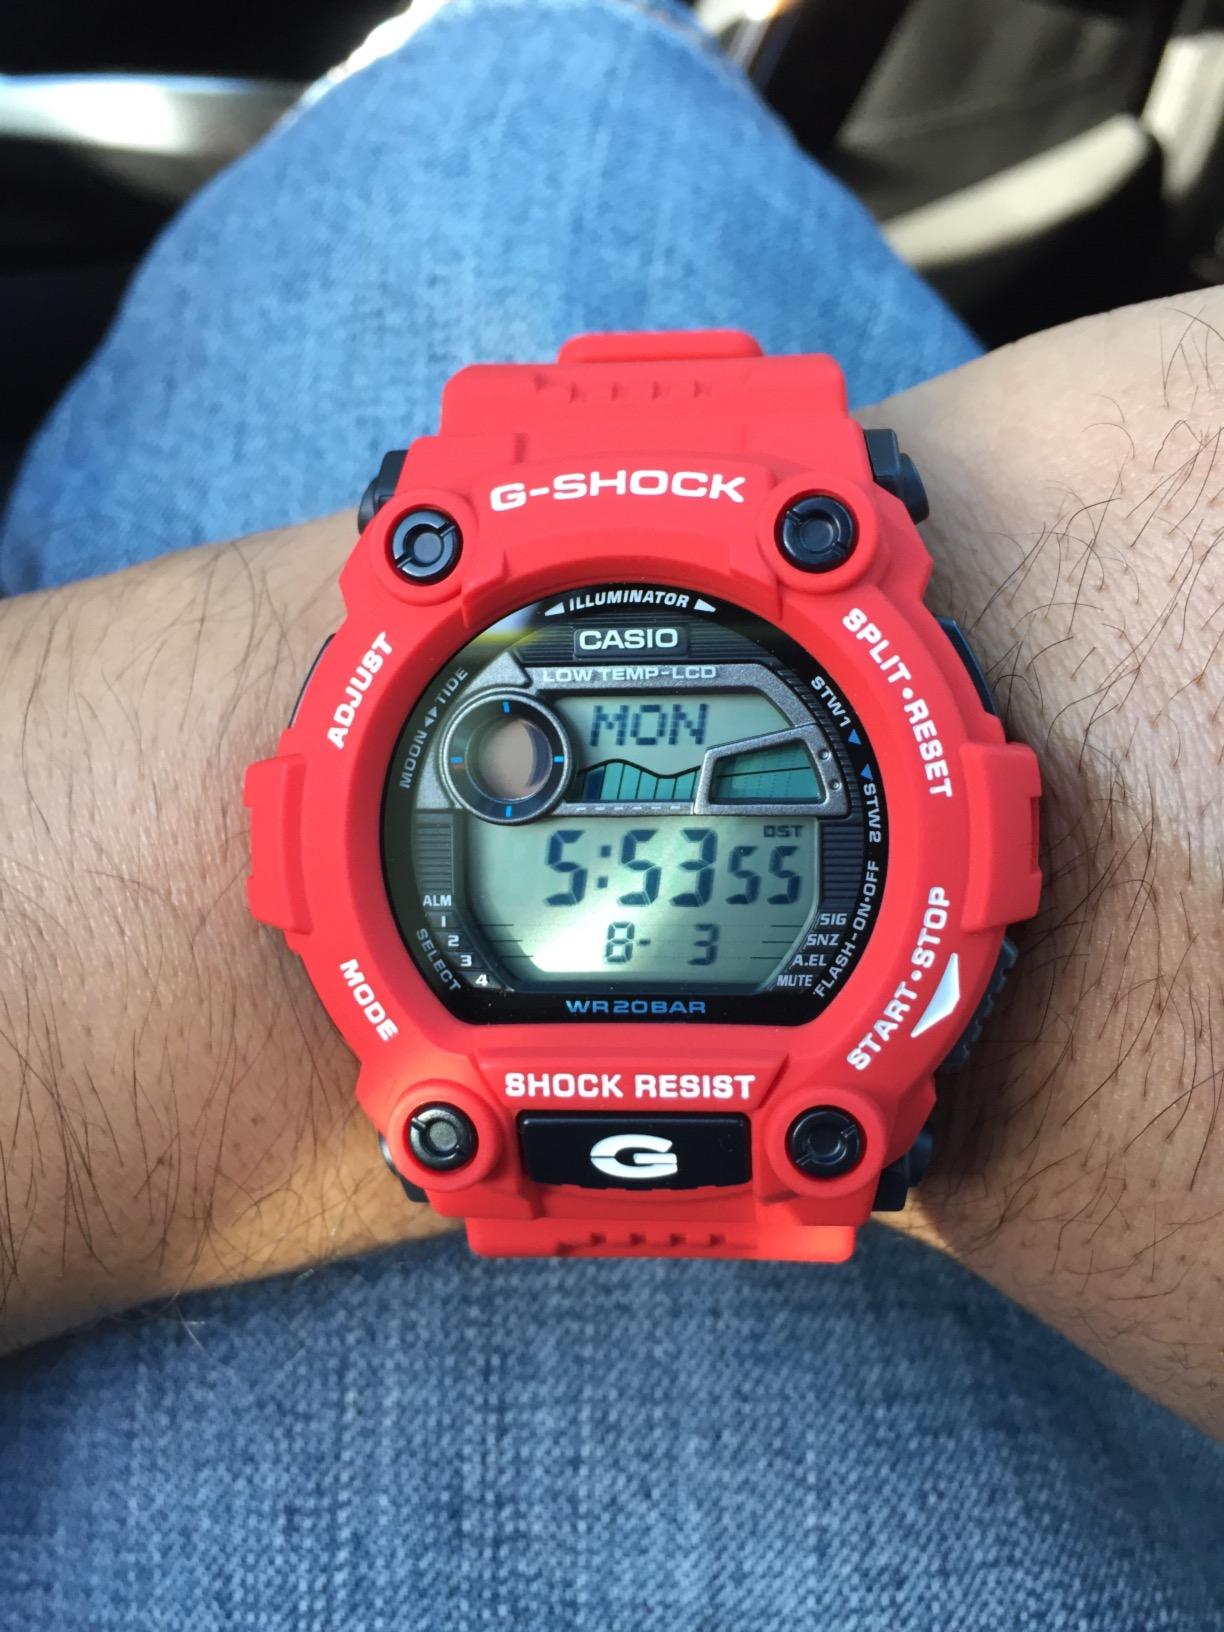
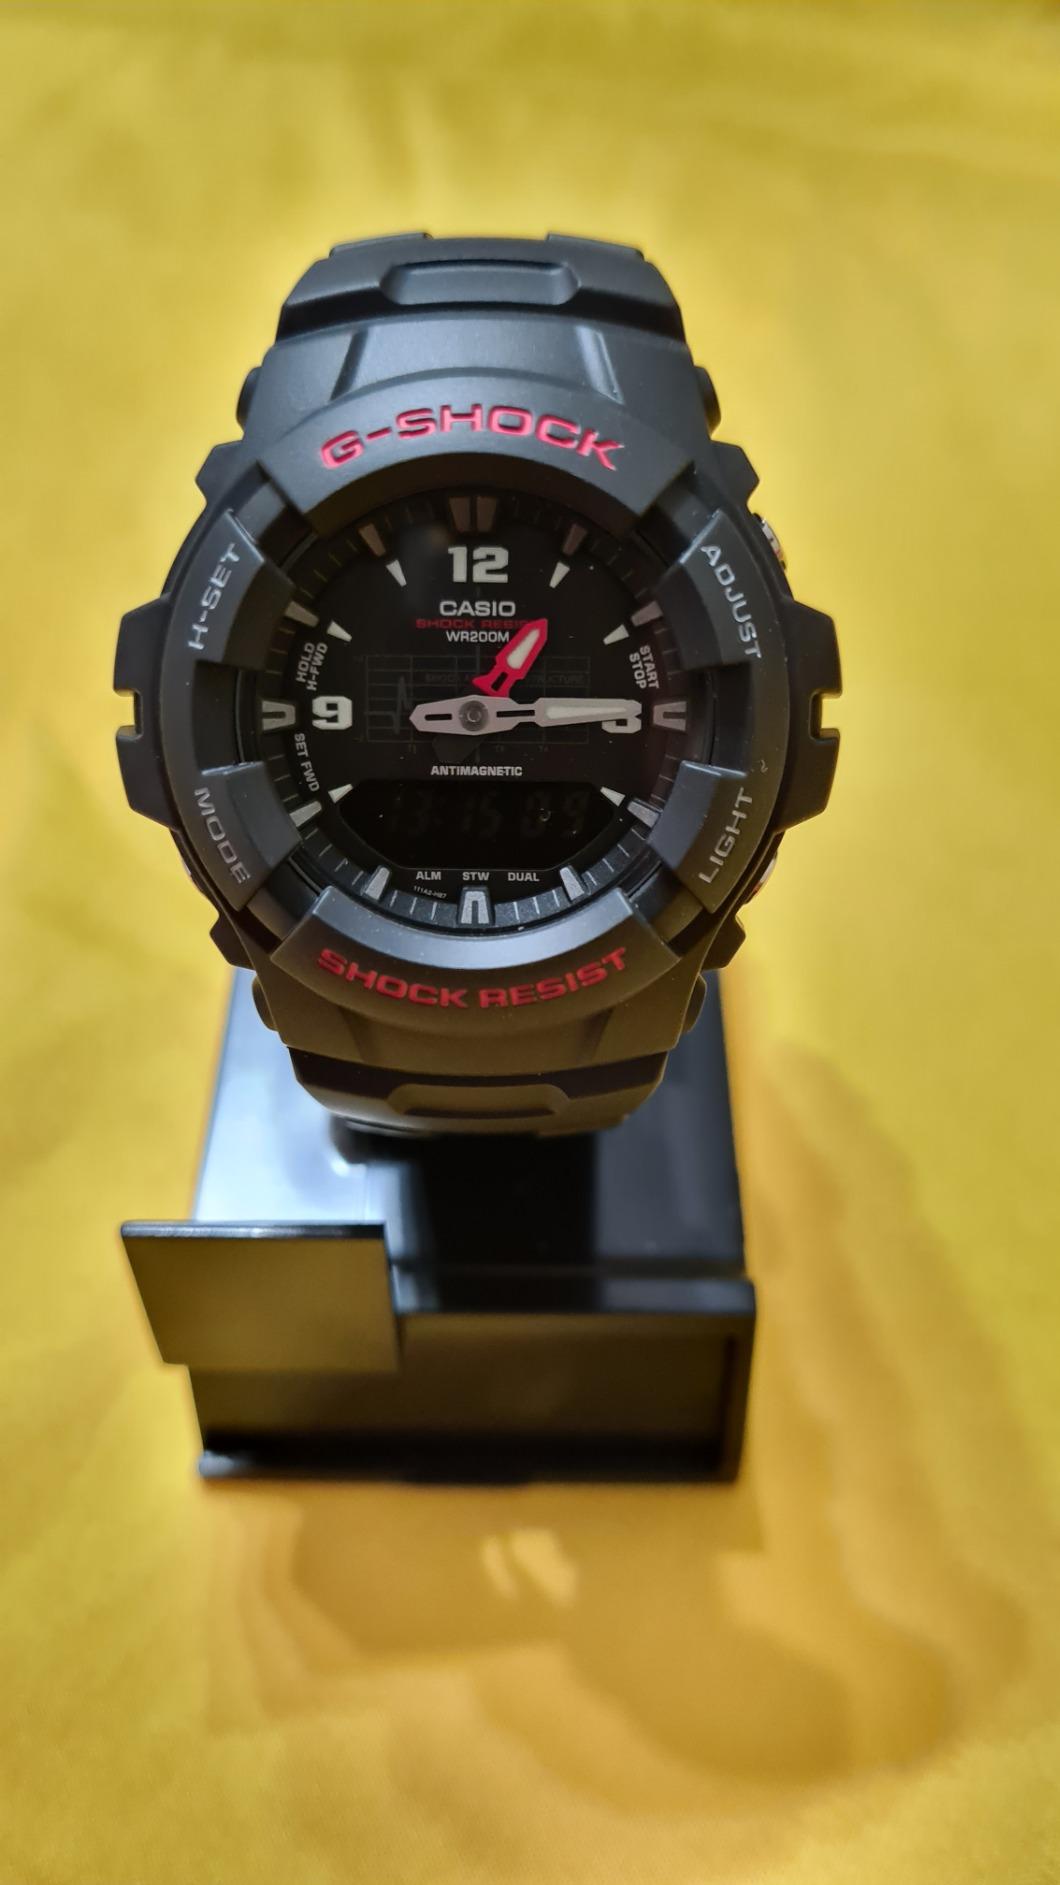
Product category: accessories_watch
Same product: no